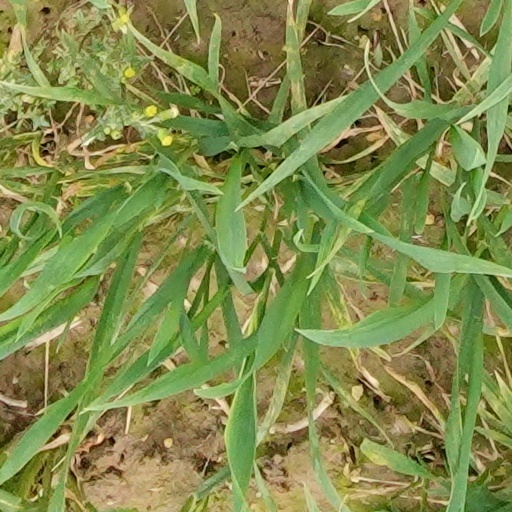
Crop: wheat